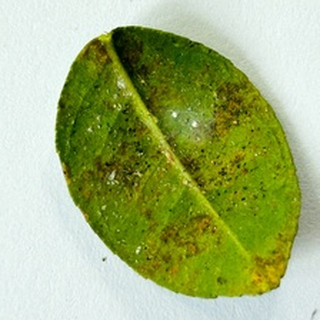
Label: lemon_bacterial_blight